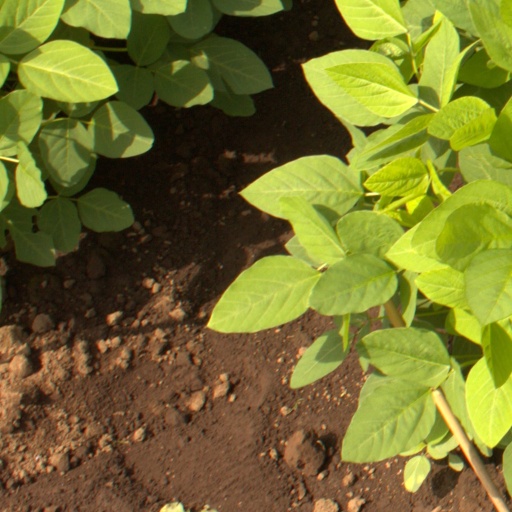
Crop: soybean